Perpetual curate

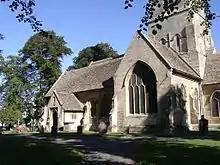
Cheltenham Minster, St Mary's an ancient parish church appropriated with a vicarage by Cirencester Abbey and, because unbeneficed at the dissolution in 1539, then continuing with a perpetual curacy until reunited with its rectory in 1863

It is this latter small group of parochial churches and chapels without beneficed clergy that, following the dissolution of the monasteries constituted the initial tranche of perpetual curacies. At the dissolution, rectors and vicars of most former monastically owned churches remained in place, their incomes unaffected. But for these unbeneficed churches and chapels-of-ease, lay purchasers of the canons' tithing rights could not themselves fulfil the spiritual obligations of a parochial cure, and nor was it considered proper that they appoint stipendiary priests for the function, as the canons had done. Instead lay purchasers of appropriated tithes, termed 'impropriators', were required in these instances both to nominate a clergyman to the diocesan bishop to serve the cure, and also to provide a fixed stipend of appropriate annual value to support the new perpetual curacy. In practice, most of the nominated incumbents to the new perpetual curacies were the canons or stipendiaries who had been serving those cures before the dissolution. Over the years, the arrangement by which the impropriator acted as both patron and paymaster of a perpetual curacy proved liable to break down, especially as the original cash stipend could be reduced to a small part of its former value through inflation. In some cases continued appointment to the cure was possible if the diocesan bishop was able to assume the responsibility of paymaster, having been provided with an enhanced portion of the tithe income from the parish or other endowment to do so. Otherwise, the impropriator might nominate a neighbouring incumbent to serve the cure; taking advantage of the fact that, as the curacy did not then count as a benefice, there was no legal barrier to its being held in plurality. As was also the case for the much larger numbers of inadequately funded rectories and vicarages, the continued provision of incumbents to serve perpetual curacies now depended on the living attracting additional endowments, a process that became much easier when perpetual curacies were brought within the terms of Queen Anne's Bounty in 1704.